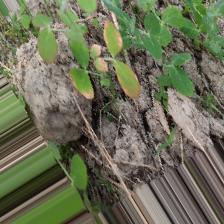
Label: Ascochyta blight